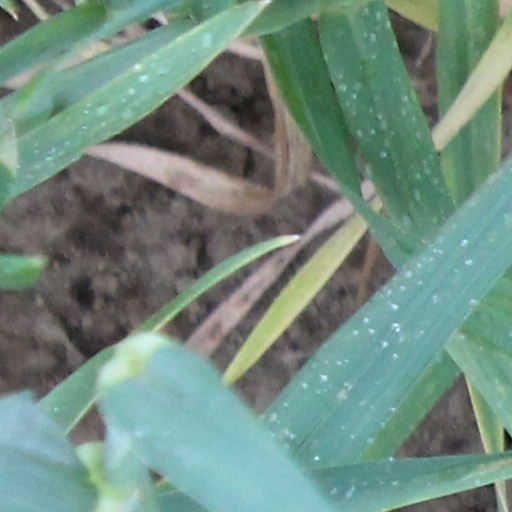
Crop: wheat